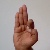
The image shows a hand gesture representing the letter 'F' in Indian Sign Language.